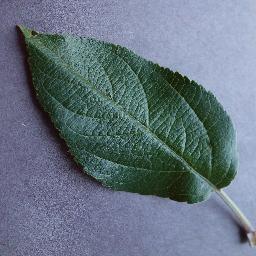
Label: Apple___healthy